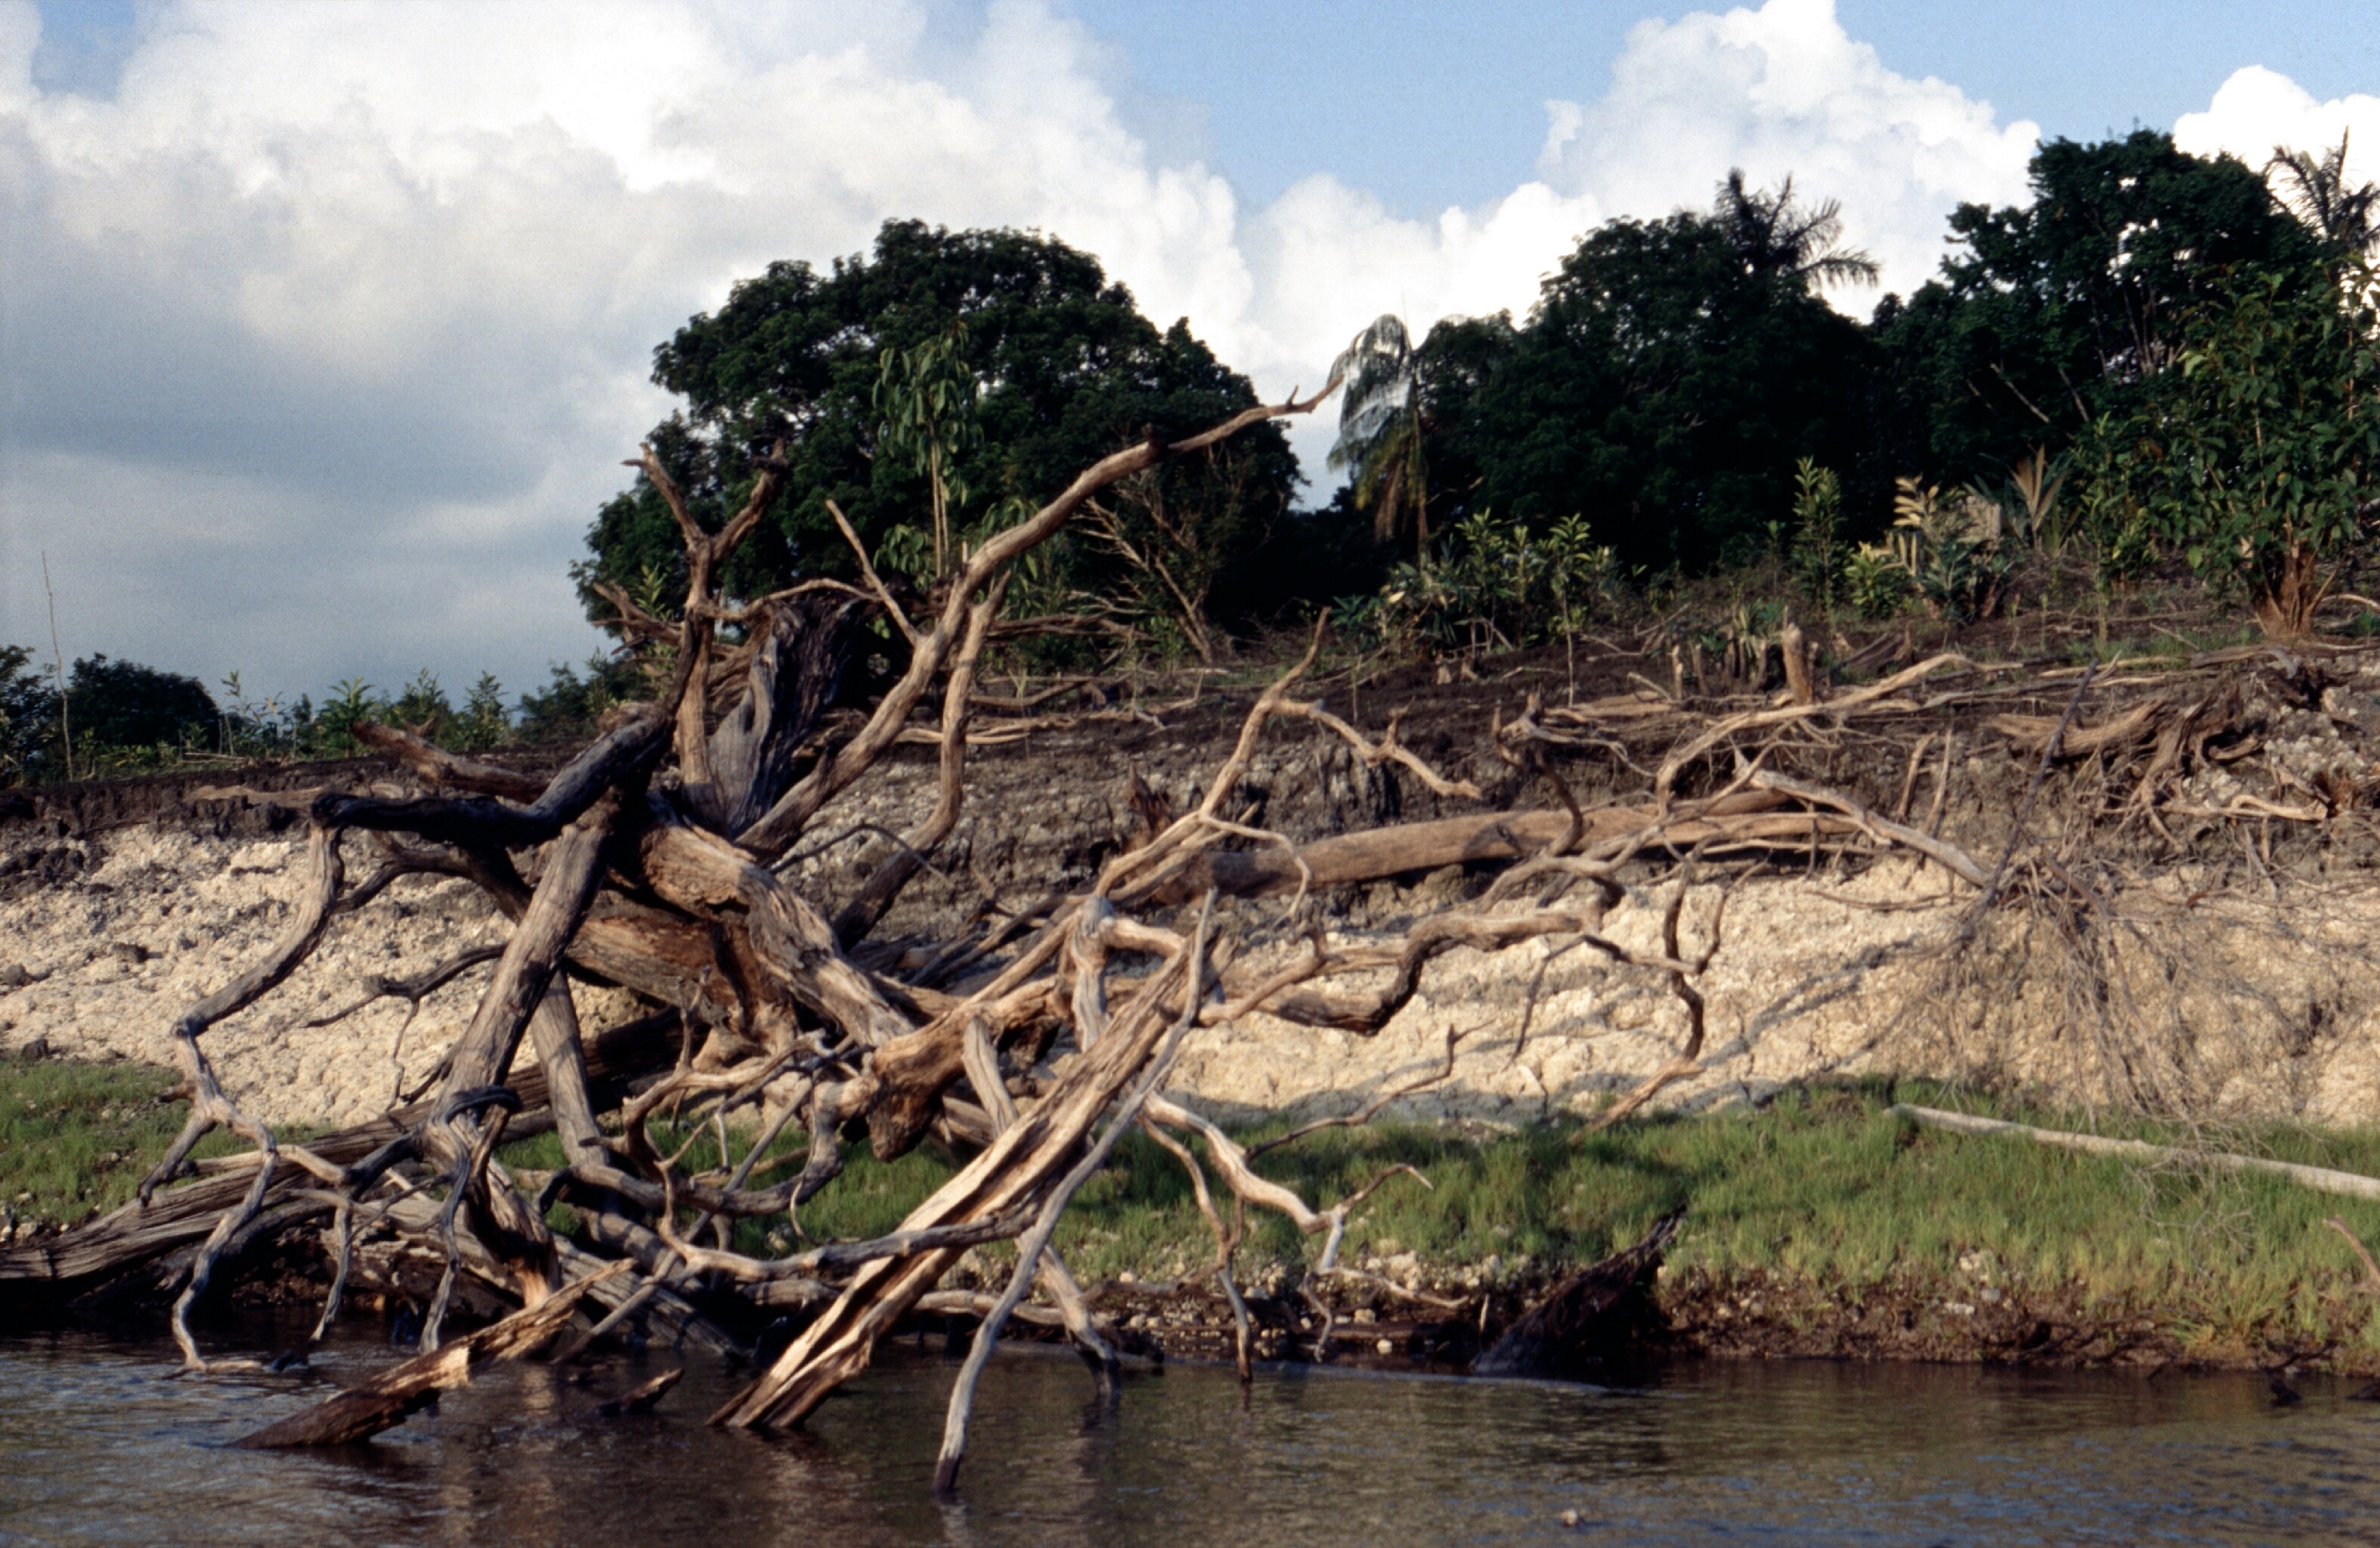
landscape, coast, tree, nature, wood, river, summer, wildlife, jungle, soil, aesthetic, branches, wetland, brazil, amazon, tropics, safari, water running, dead wood, woody plant